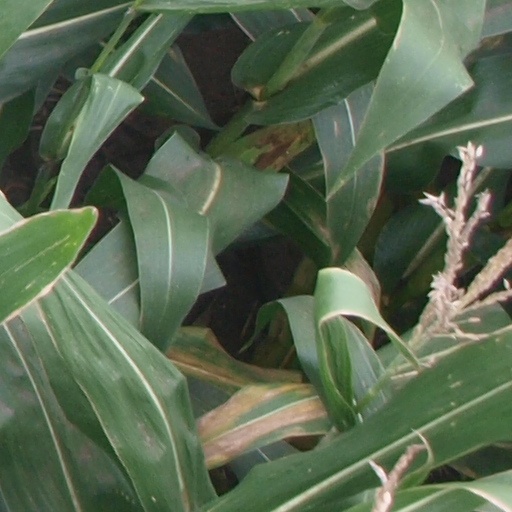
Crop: maize; corn